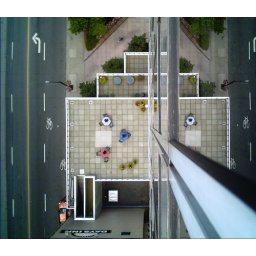
looking straight down from an office tower in vancouver, bc